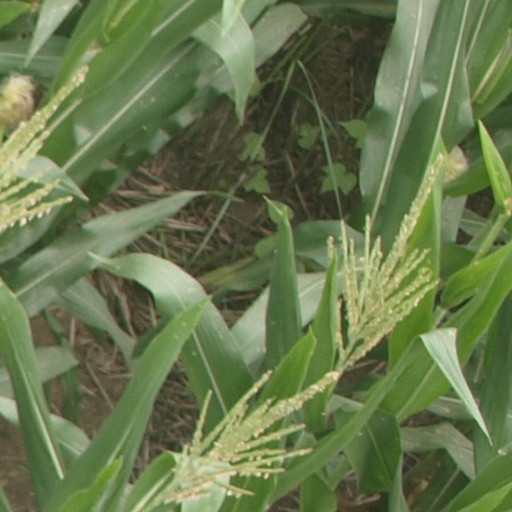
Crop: maize; corn